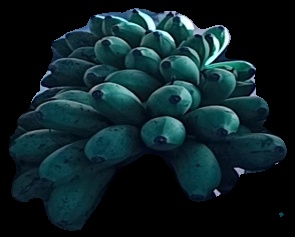
Variety: rasbale
Grade: grade2